Rustic Canyon, Los Angeles

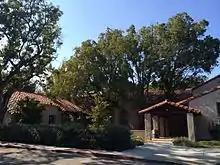
Rustic Canyon Recreation Center, formerly the Uplifters Clubhouse

The residential neighborhood is bordered approximately by Sunset Boulevard to the north, Chautauqua Boulevard to the west, lower Santa Monica Canyon to the south, and Amalfi Drive and Mesa Road to the east. The neighborhood is between the main section of Pacific Palisades and the Brentwood neighborhoods of Los Angeles, and the Santa Monica Canyon neighborhood of Santa Monica. It is distinctly isolated by its canyon geography and narrow streets. The canyon and creek, with less development, run north of Sunset Boulevard past Will Rogers State Historic Park, and into natural habitat within Topanga State Park.